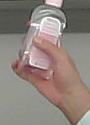
Product: johnson_baby